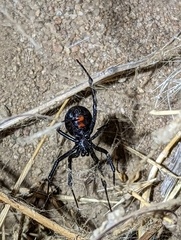
Species: Lactrodectus_hesperus